Swiss sausages and cured meats

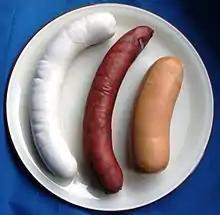
Cooked grilling sausages

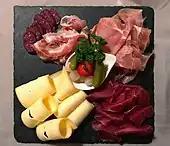
A variety of cured meats from Valais

Switzerland has a large number of regional meat products and specialties that constitute an important gastronomic heritage. The cultural and climatic diversity of the country accounts for a large part. In French-speaking Switzerland, the term "charcuterie" is employed, whereas in Italian-speaking Switzerland, the term "salumi" is employed.